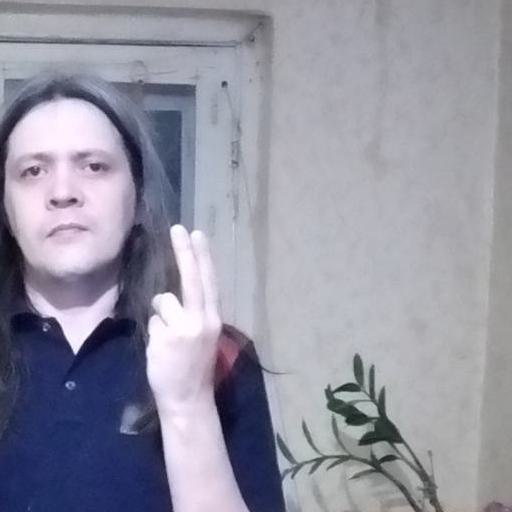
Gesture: two_up_inverted